Professional Photographers of America

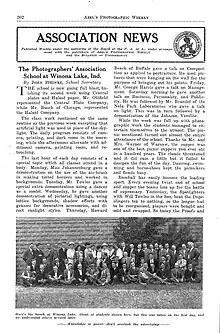
PAA newsletter from 1922

In 1921, The Daguerre Club of Indiana donated to PAA a building in Winona Lake, Indiana, to establish a photography school. The school was to become the Winona International School of Professional Photography. Winona operated classes for professional photographers each summer until 1984, when the school was relocated to its Mount Prospect, Illinois campus, where it operated until 1994 when it was relocated again to Atlanta, Georgia.